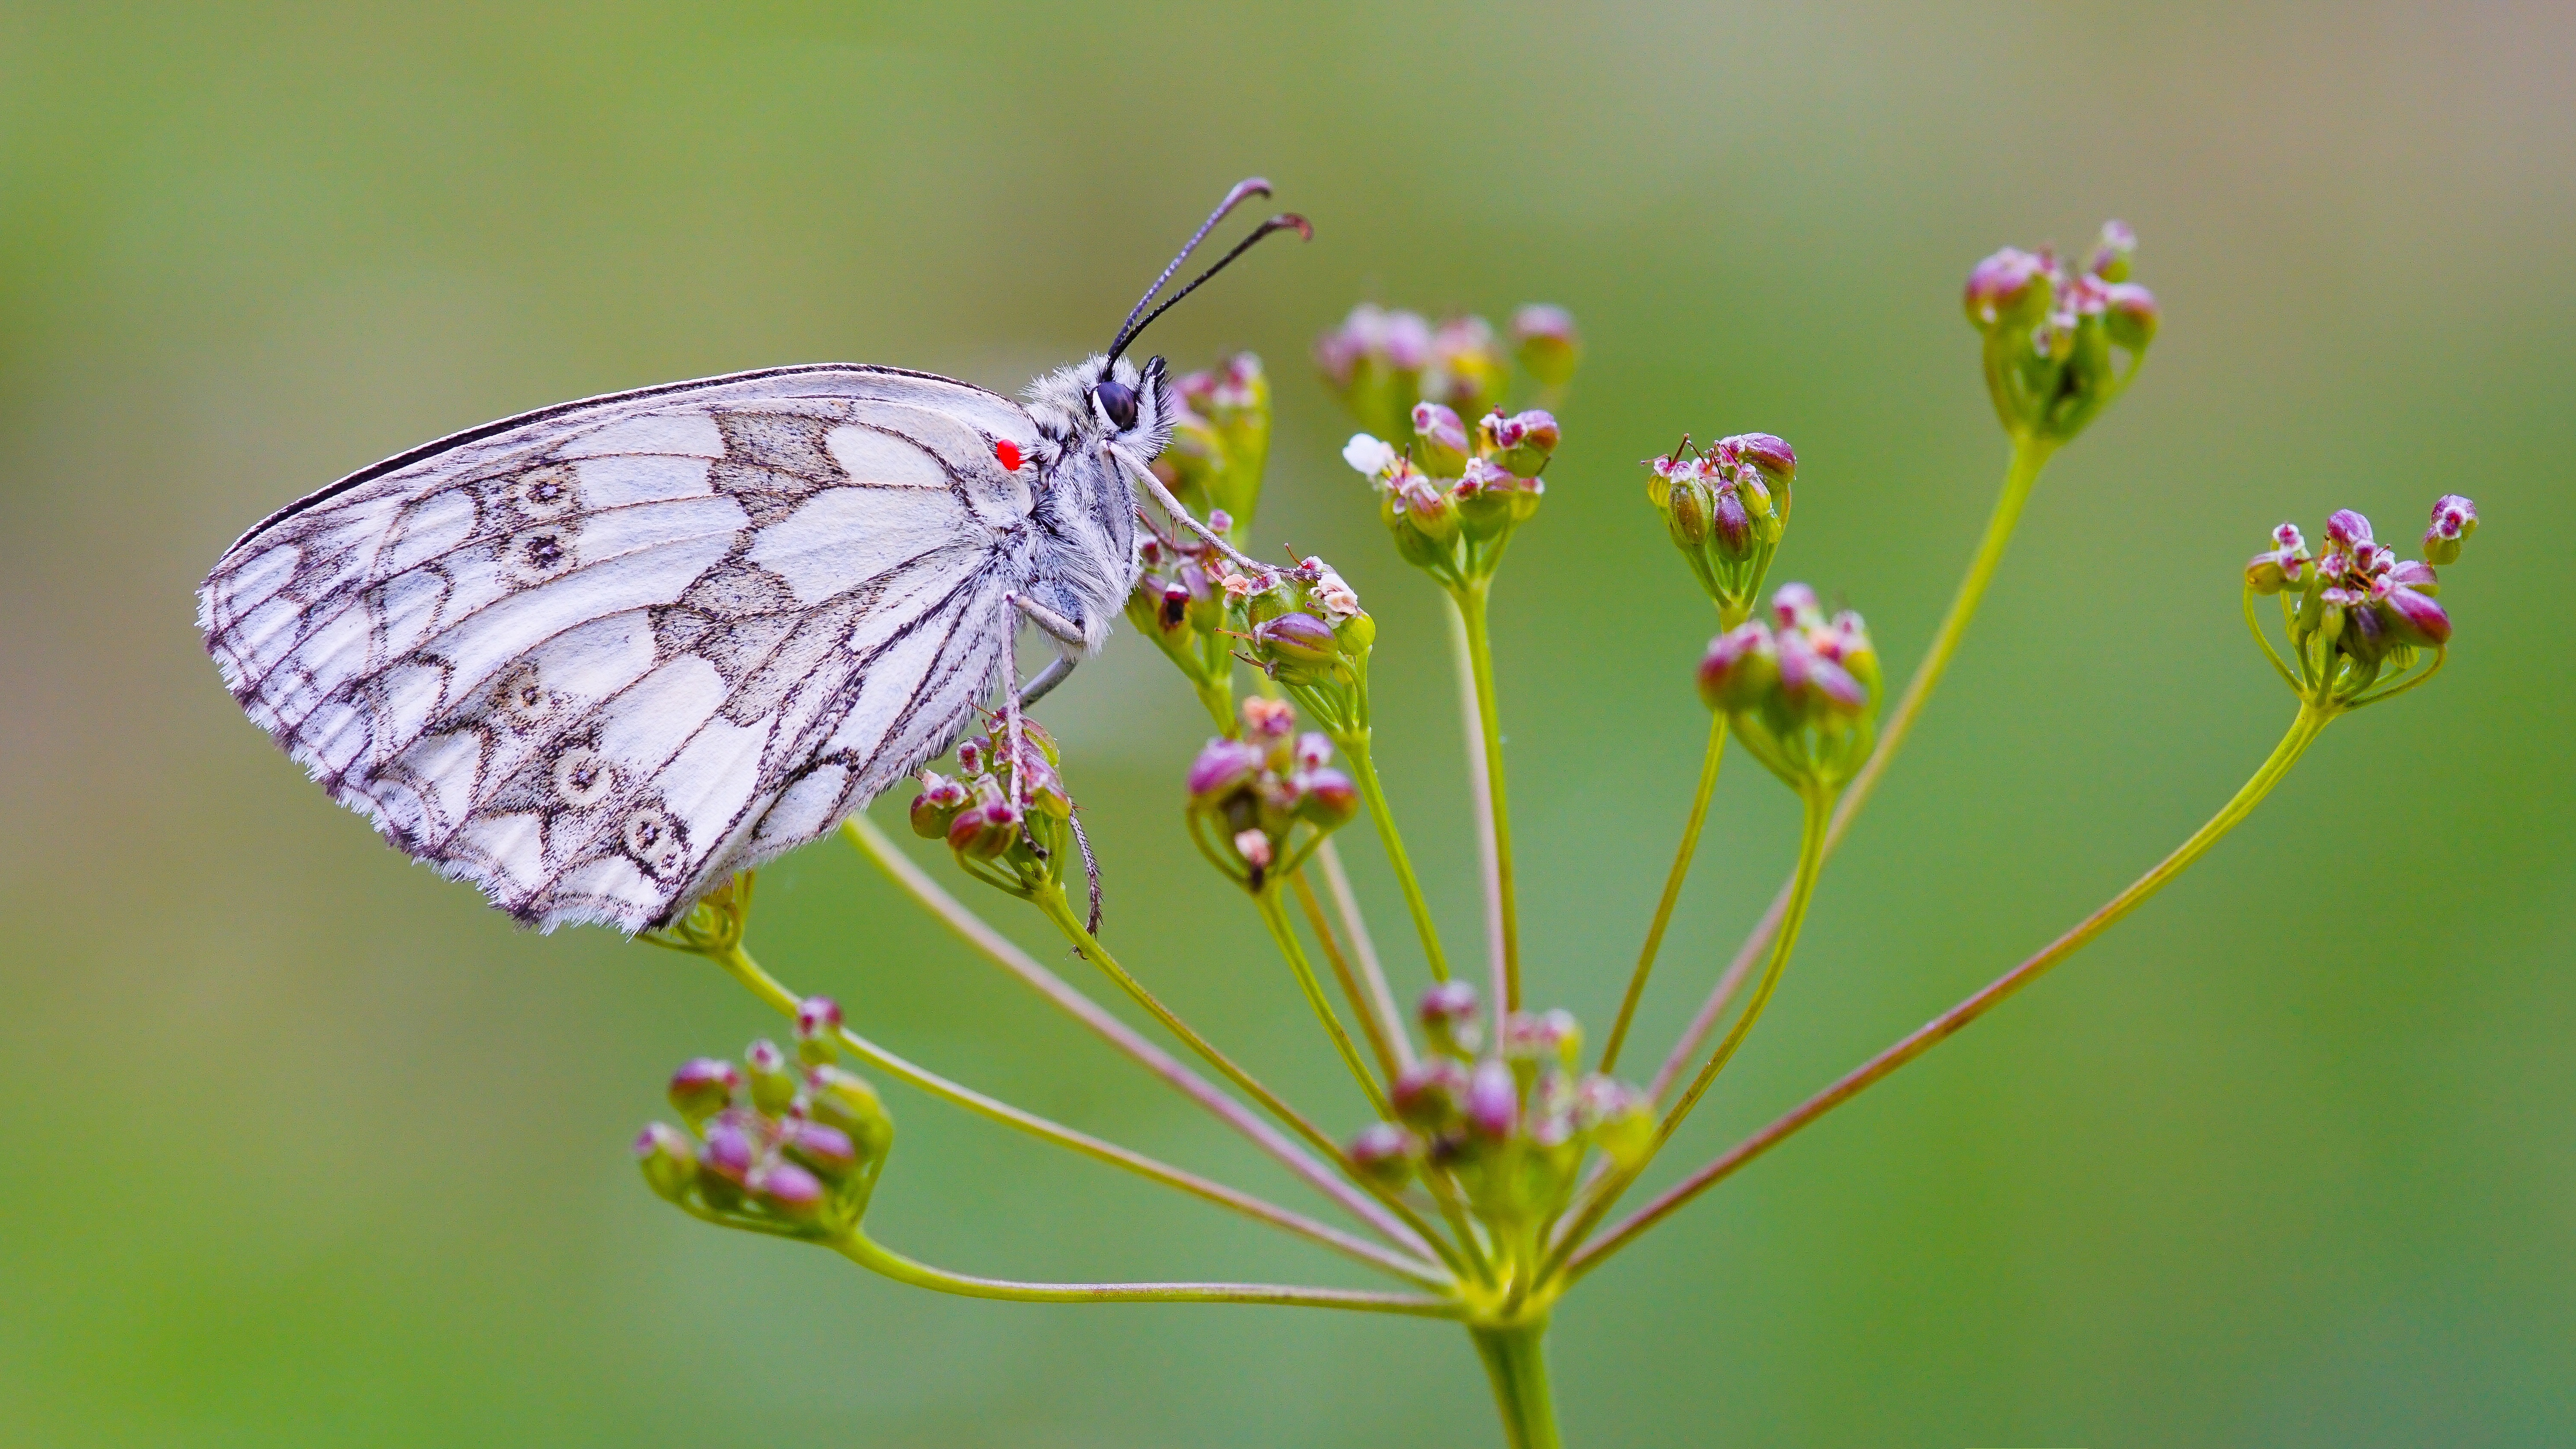
nature, blossom, plant, photography, leaf, flower, bloom, insect, macro, botany, butterfly, flora, fauna, invertebrate, wildflower, close up, petals, nectar, pieridae, macro photography, arthropod, pollinator, plant stem, moths and butterflies, lycaenid, colias, public domain images